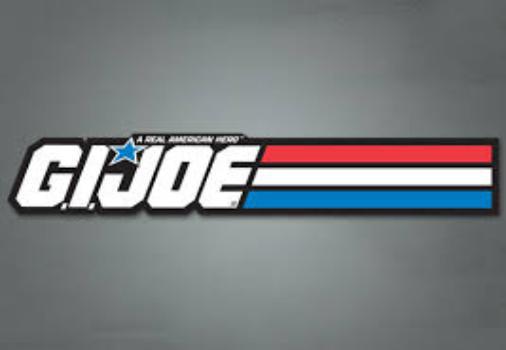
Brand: g.i. joe
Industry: Leisure